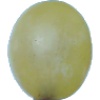
Label: Grape White 1